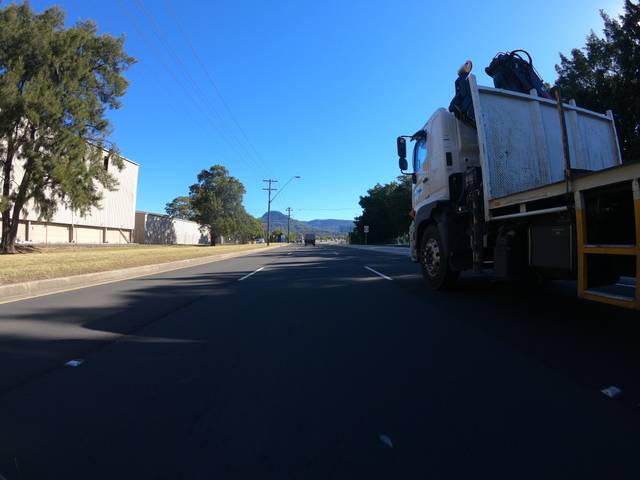
Region: Australia
Coordinates: -34.453, 150.856